Caspar Zyli

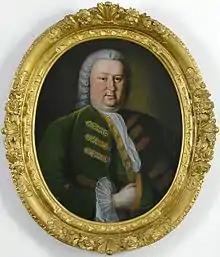
Zyli

Caspar Zyli also spelled Zili (8 November 1717 - 15 August 1778) was a Swiss merchant and banker who co-founded the predecessor of Wegelin & Co, which was Switzerland's oldest private bank until its dissolution.